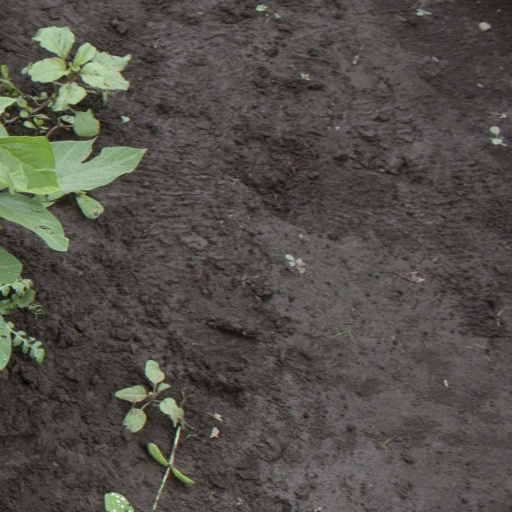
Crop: soybean